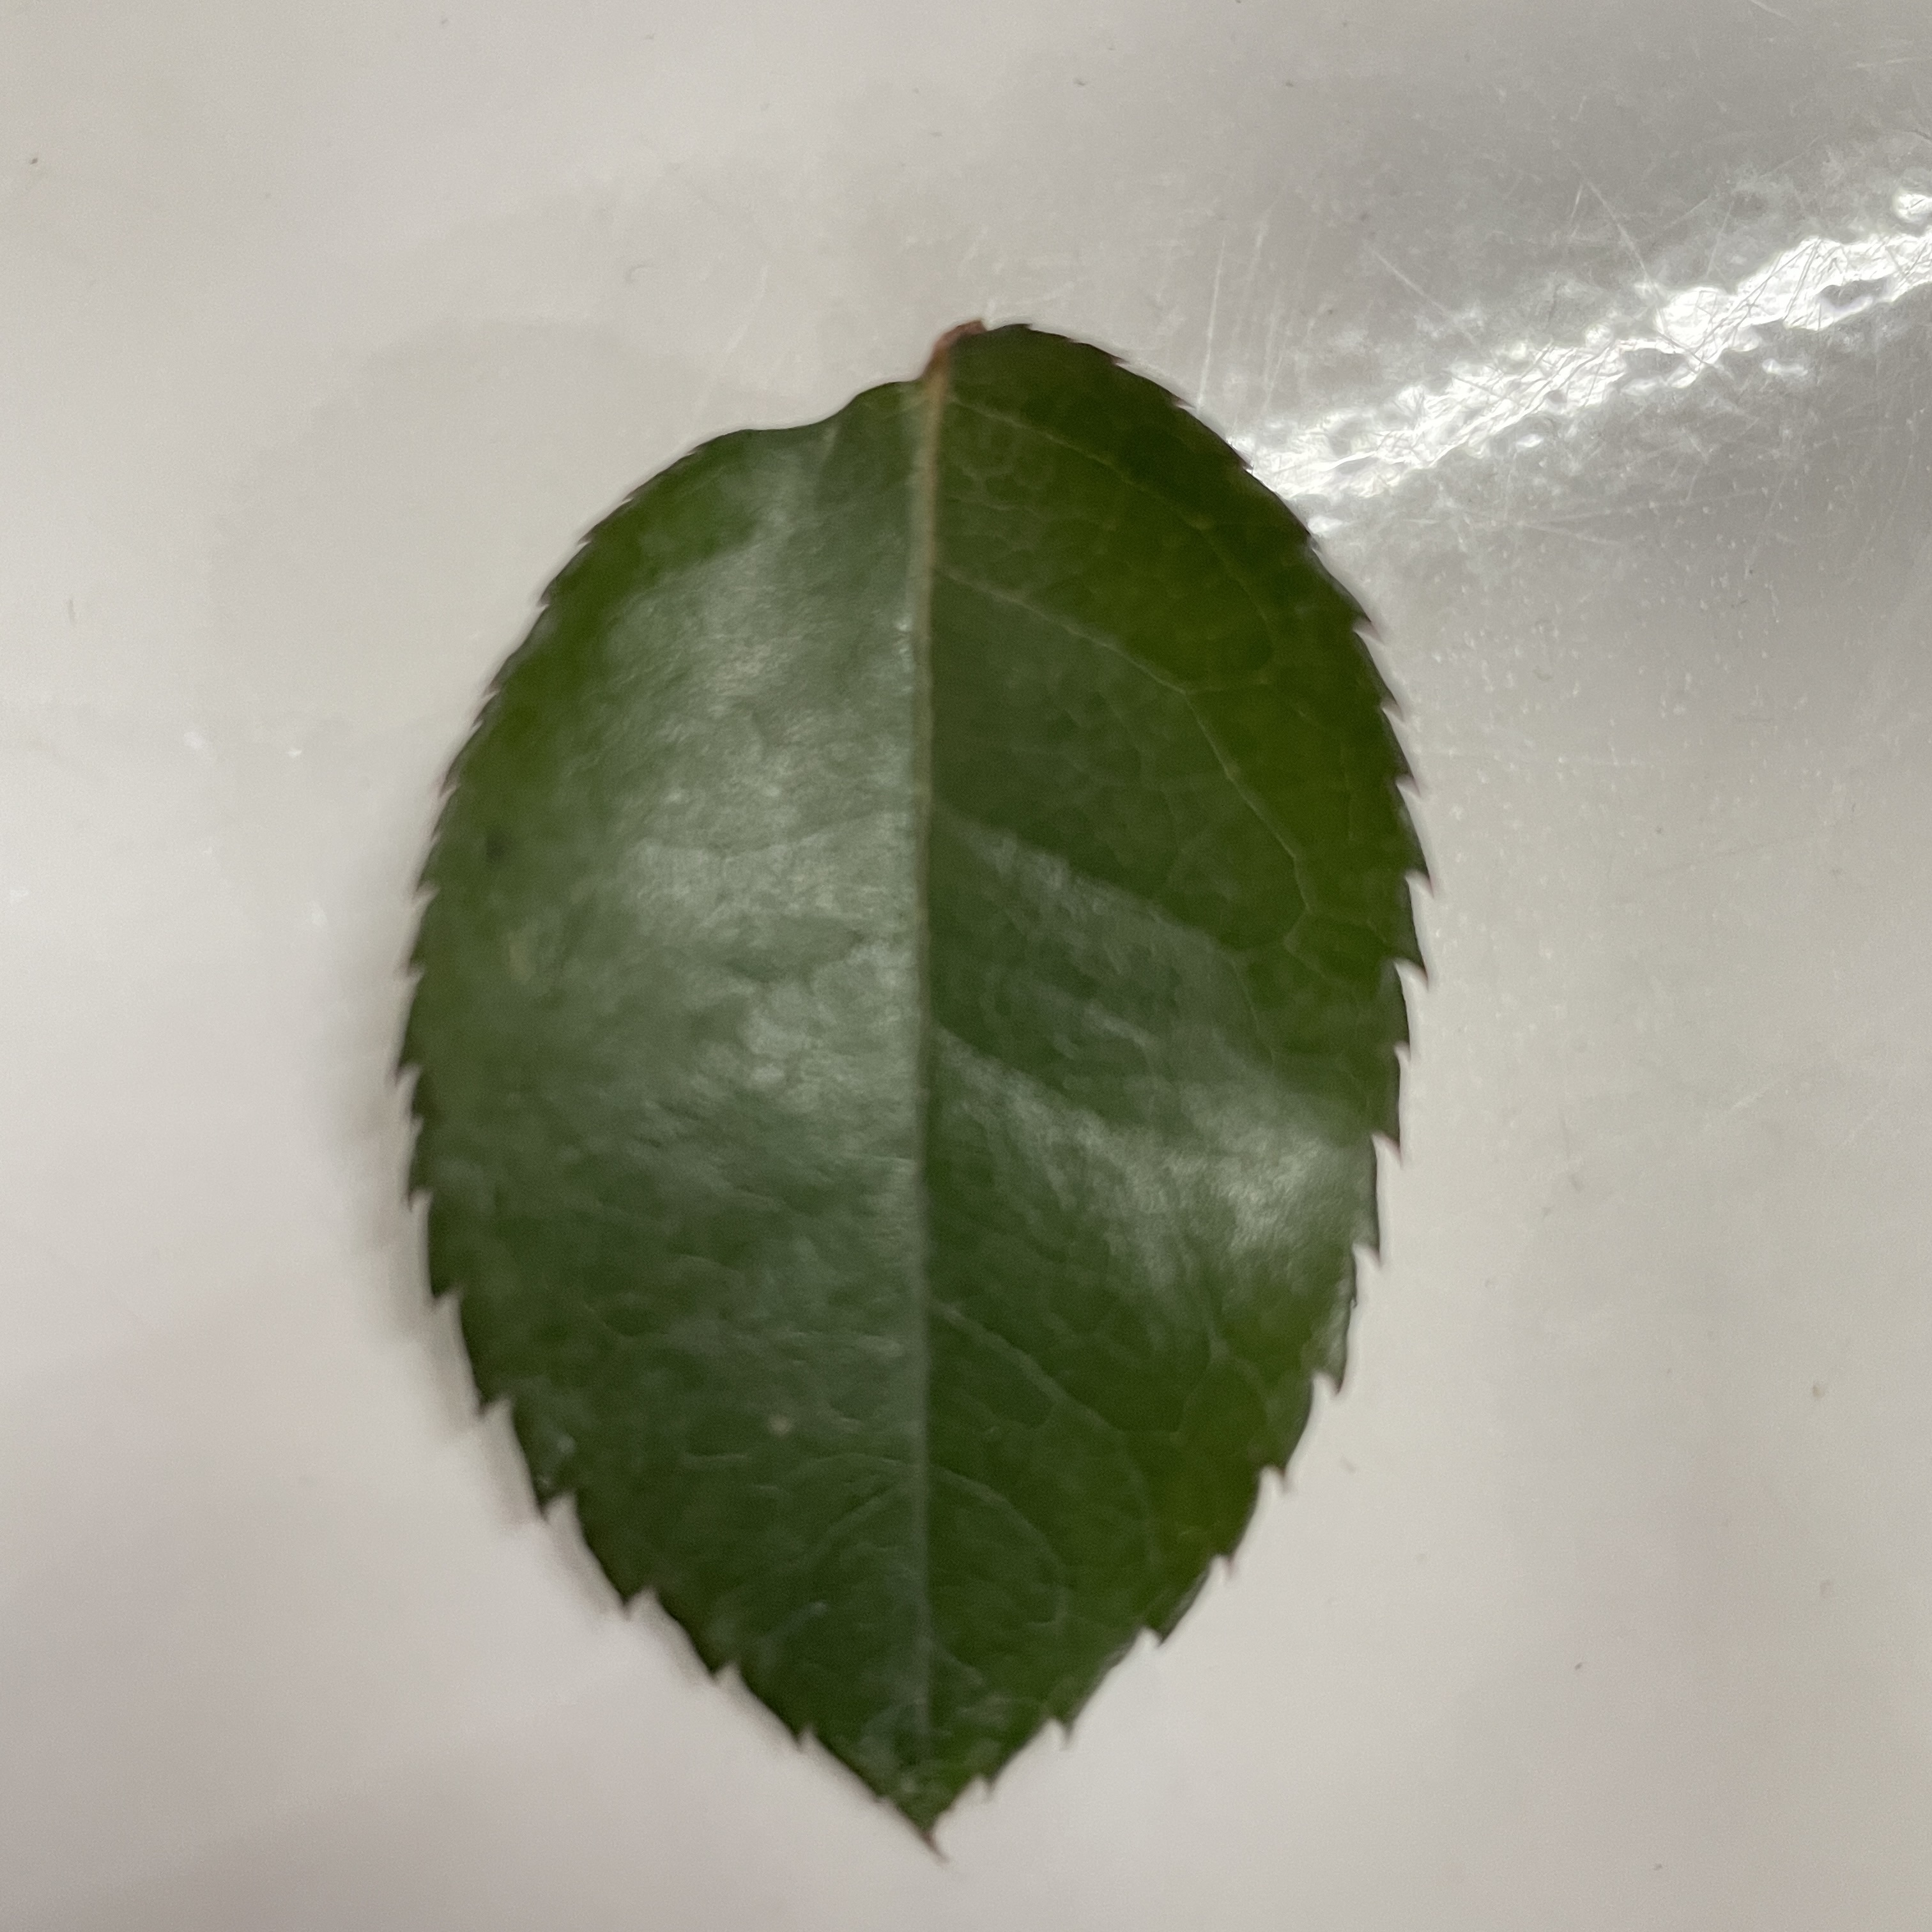
Label: Healthy Leaf